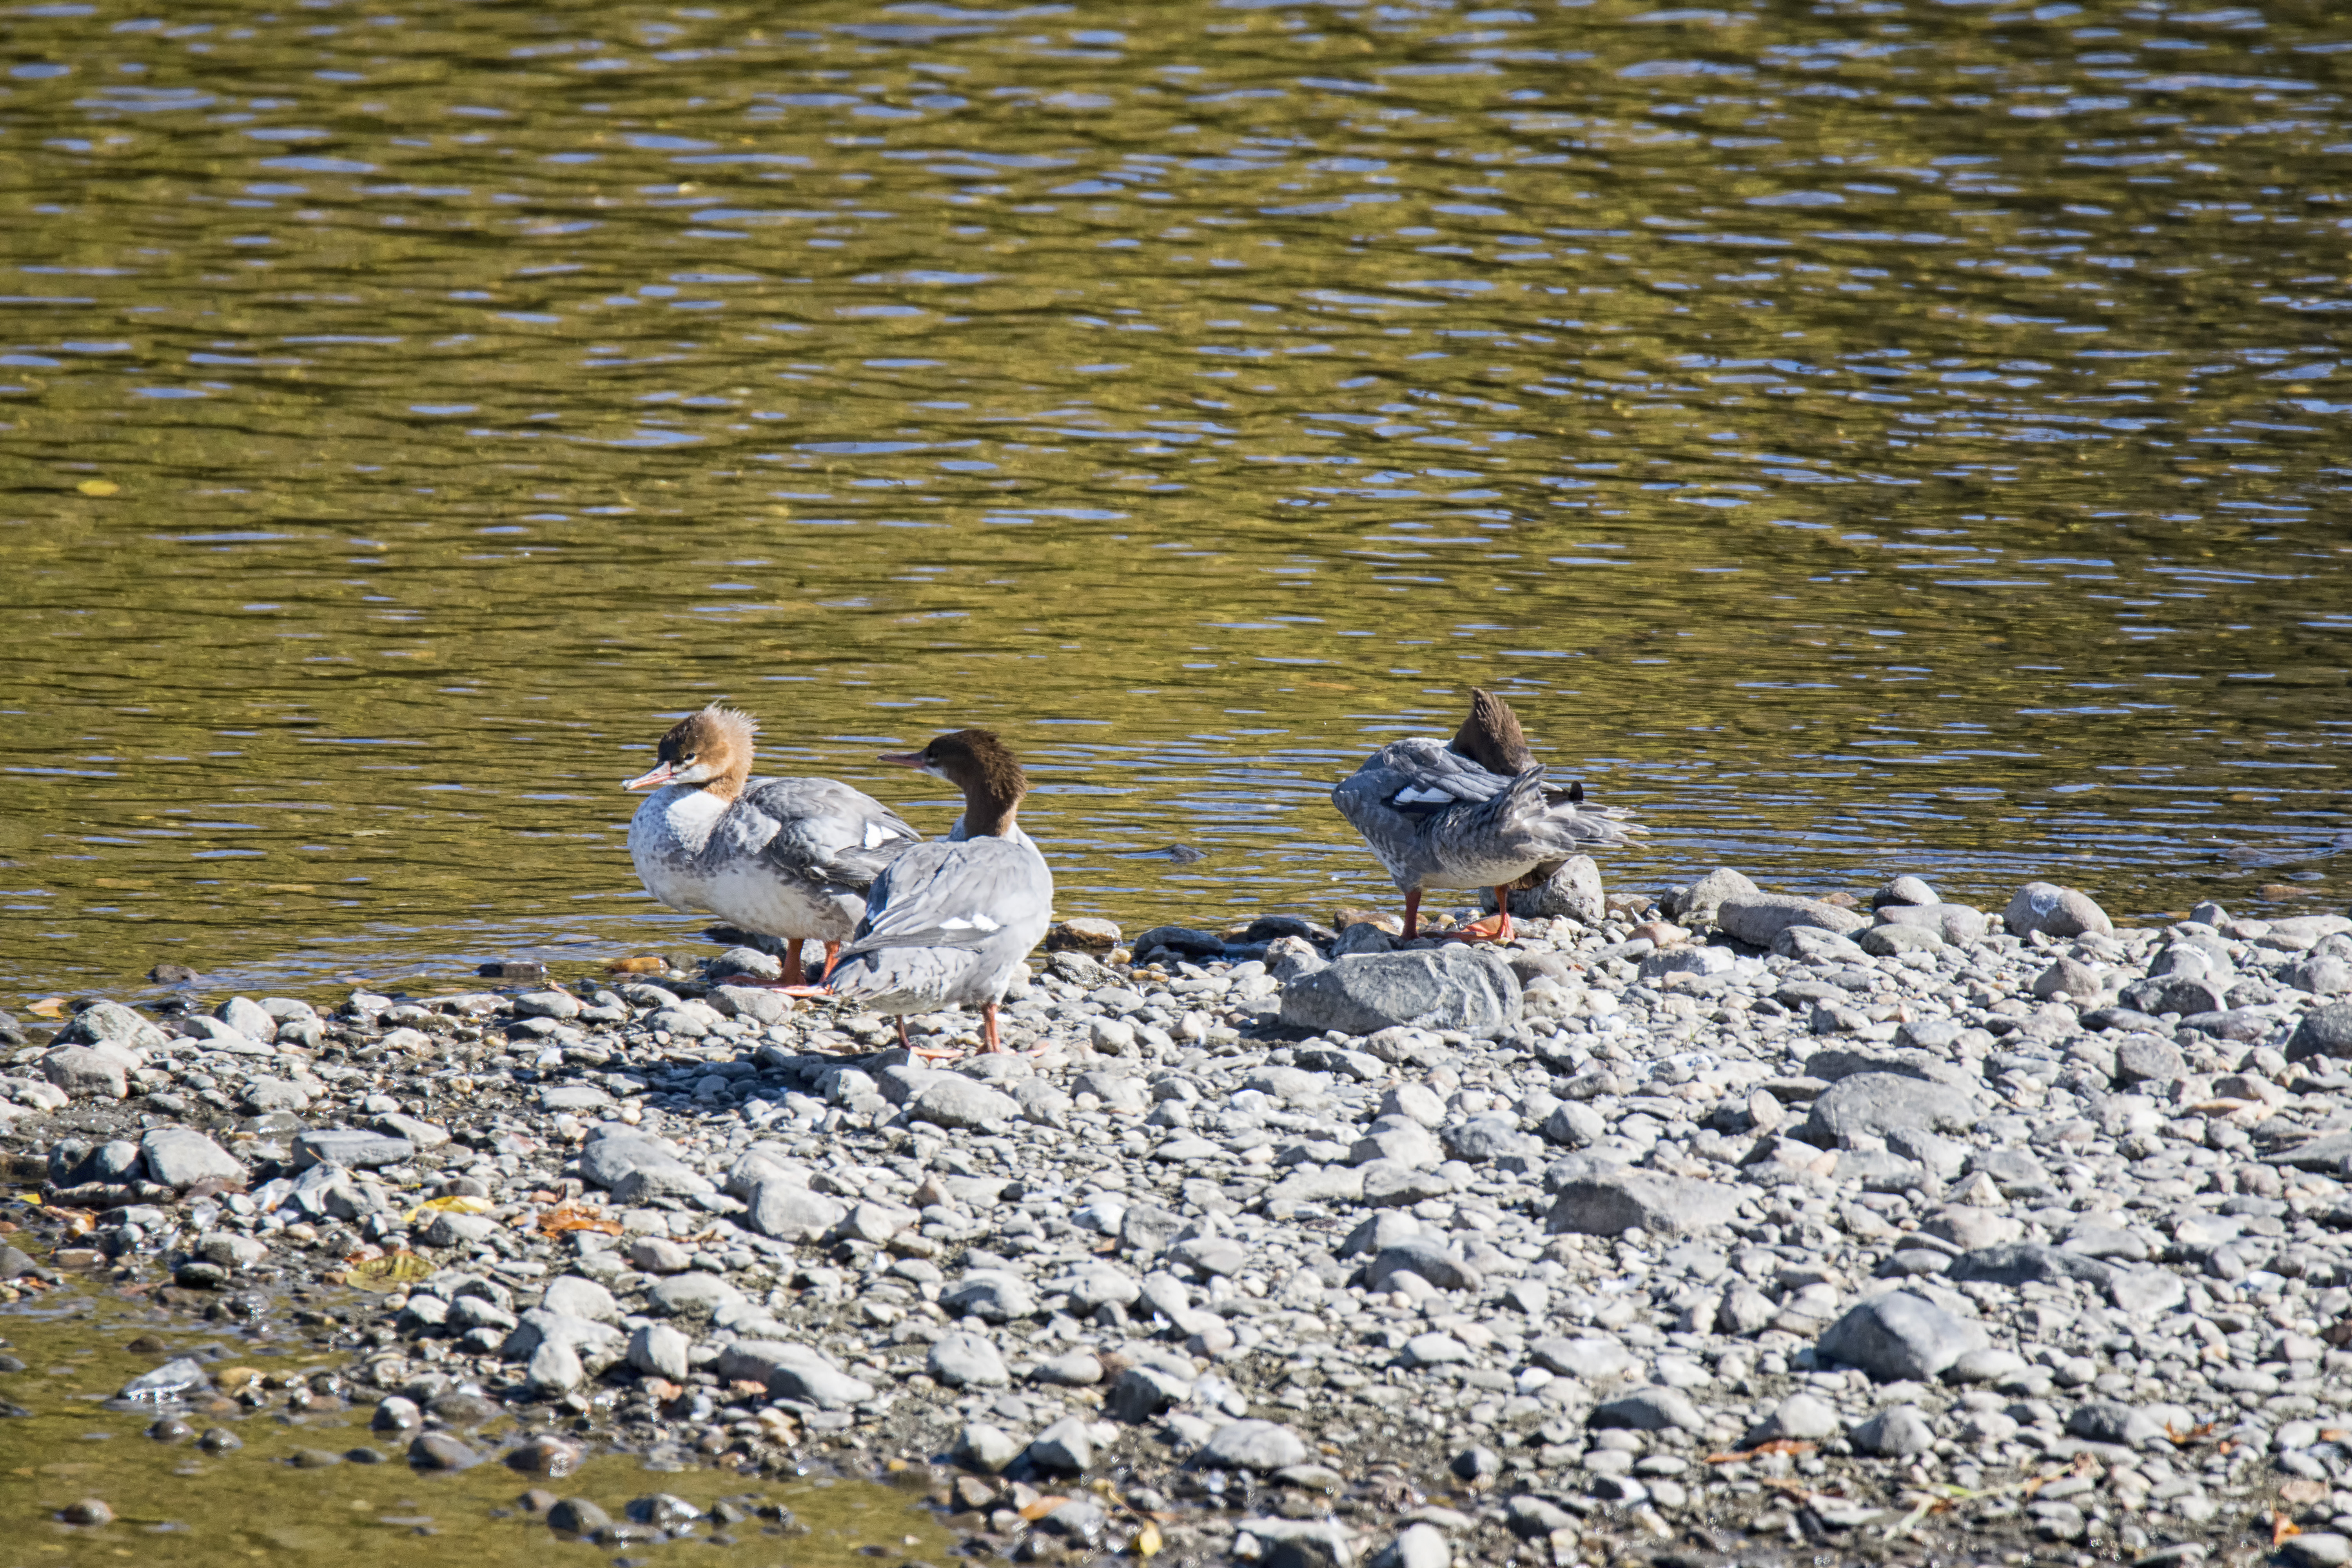
sea, water, bird, river, grand, duck, canada, common, quebec, waterfowl, water bird, merganser, sherbrooke, oiseau, harle, ducks geese and swans